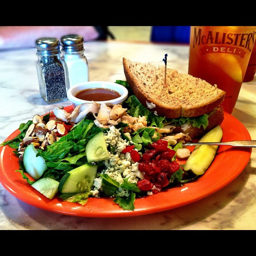
a salad from McAlisters and a cup of tea with a lemon
An orange plate topped with lots of food on a table.
Plate of large salad and sandwich on a table.
There are some food set on the table.

a big orange plate that has some food on it